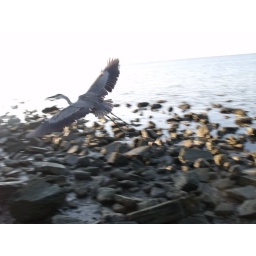
great blue heron flying over the rocks